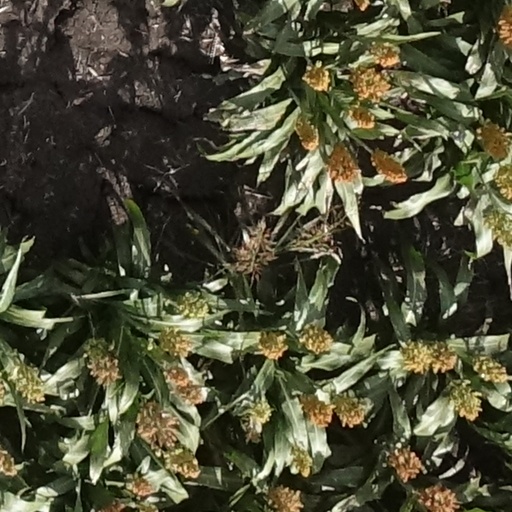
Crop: sorghum